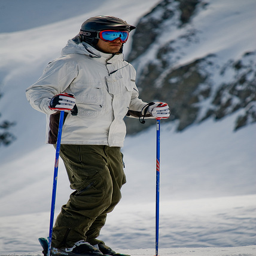
A skier is in the snow with his giggles and hat on.
A man riding skis down a snow covered slope.
A man standing in the snow with his skiis.
a snow skier standing near a snow mountain
Skier wearing green and white on a snow trail.